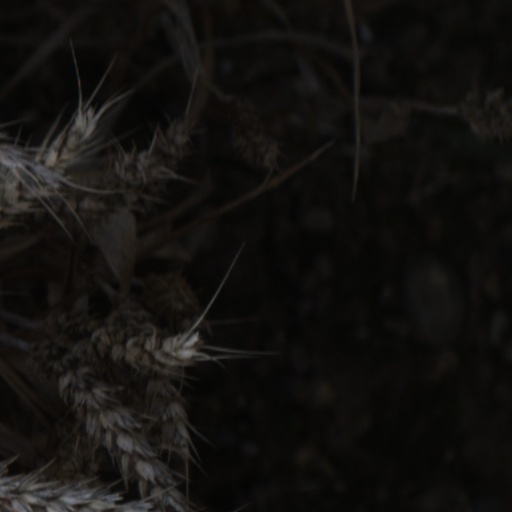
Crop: wheat